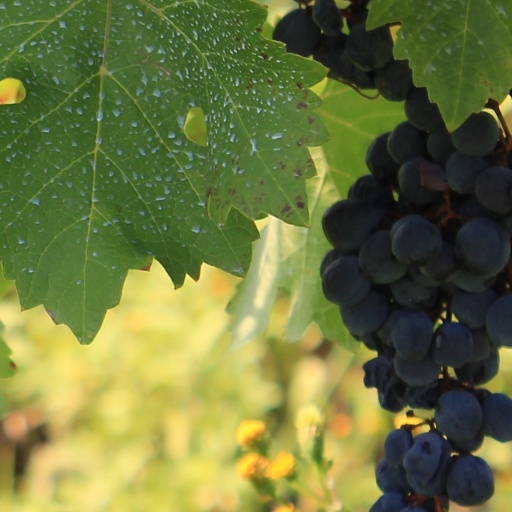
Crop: grape